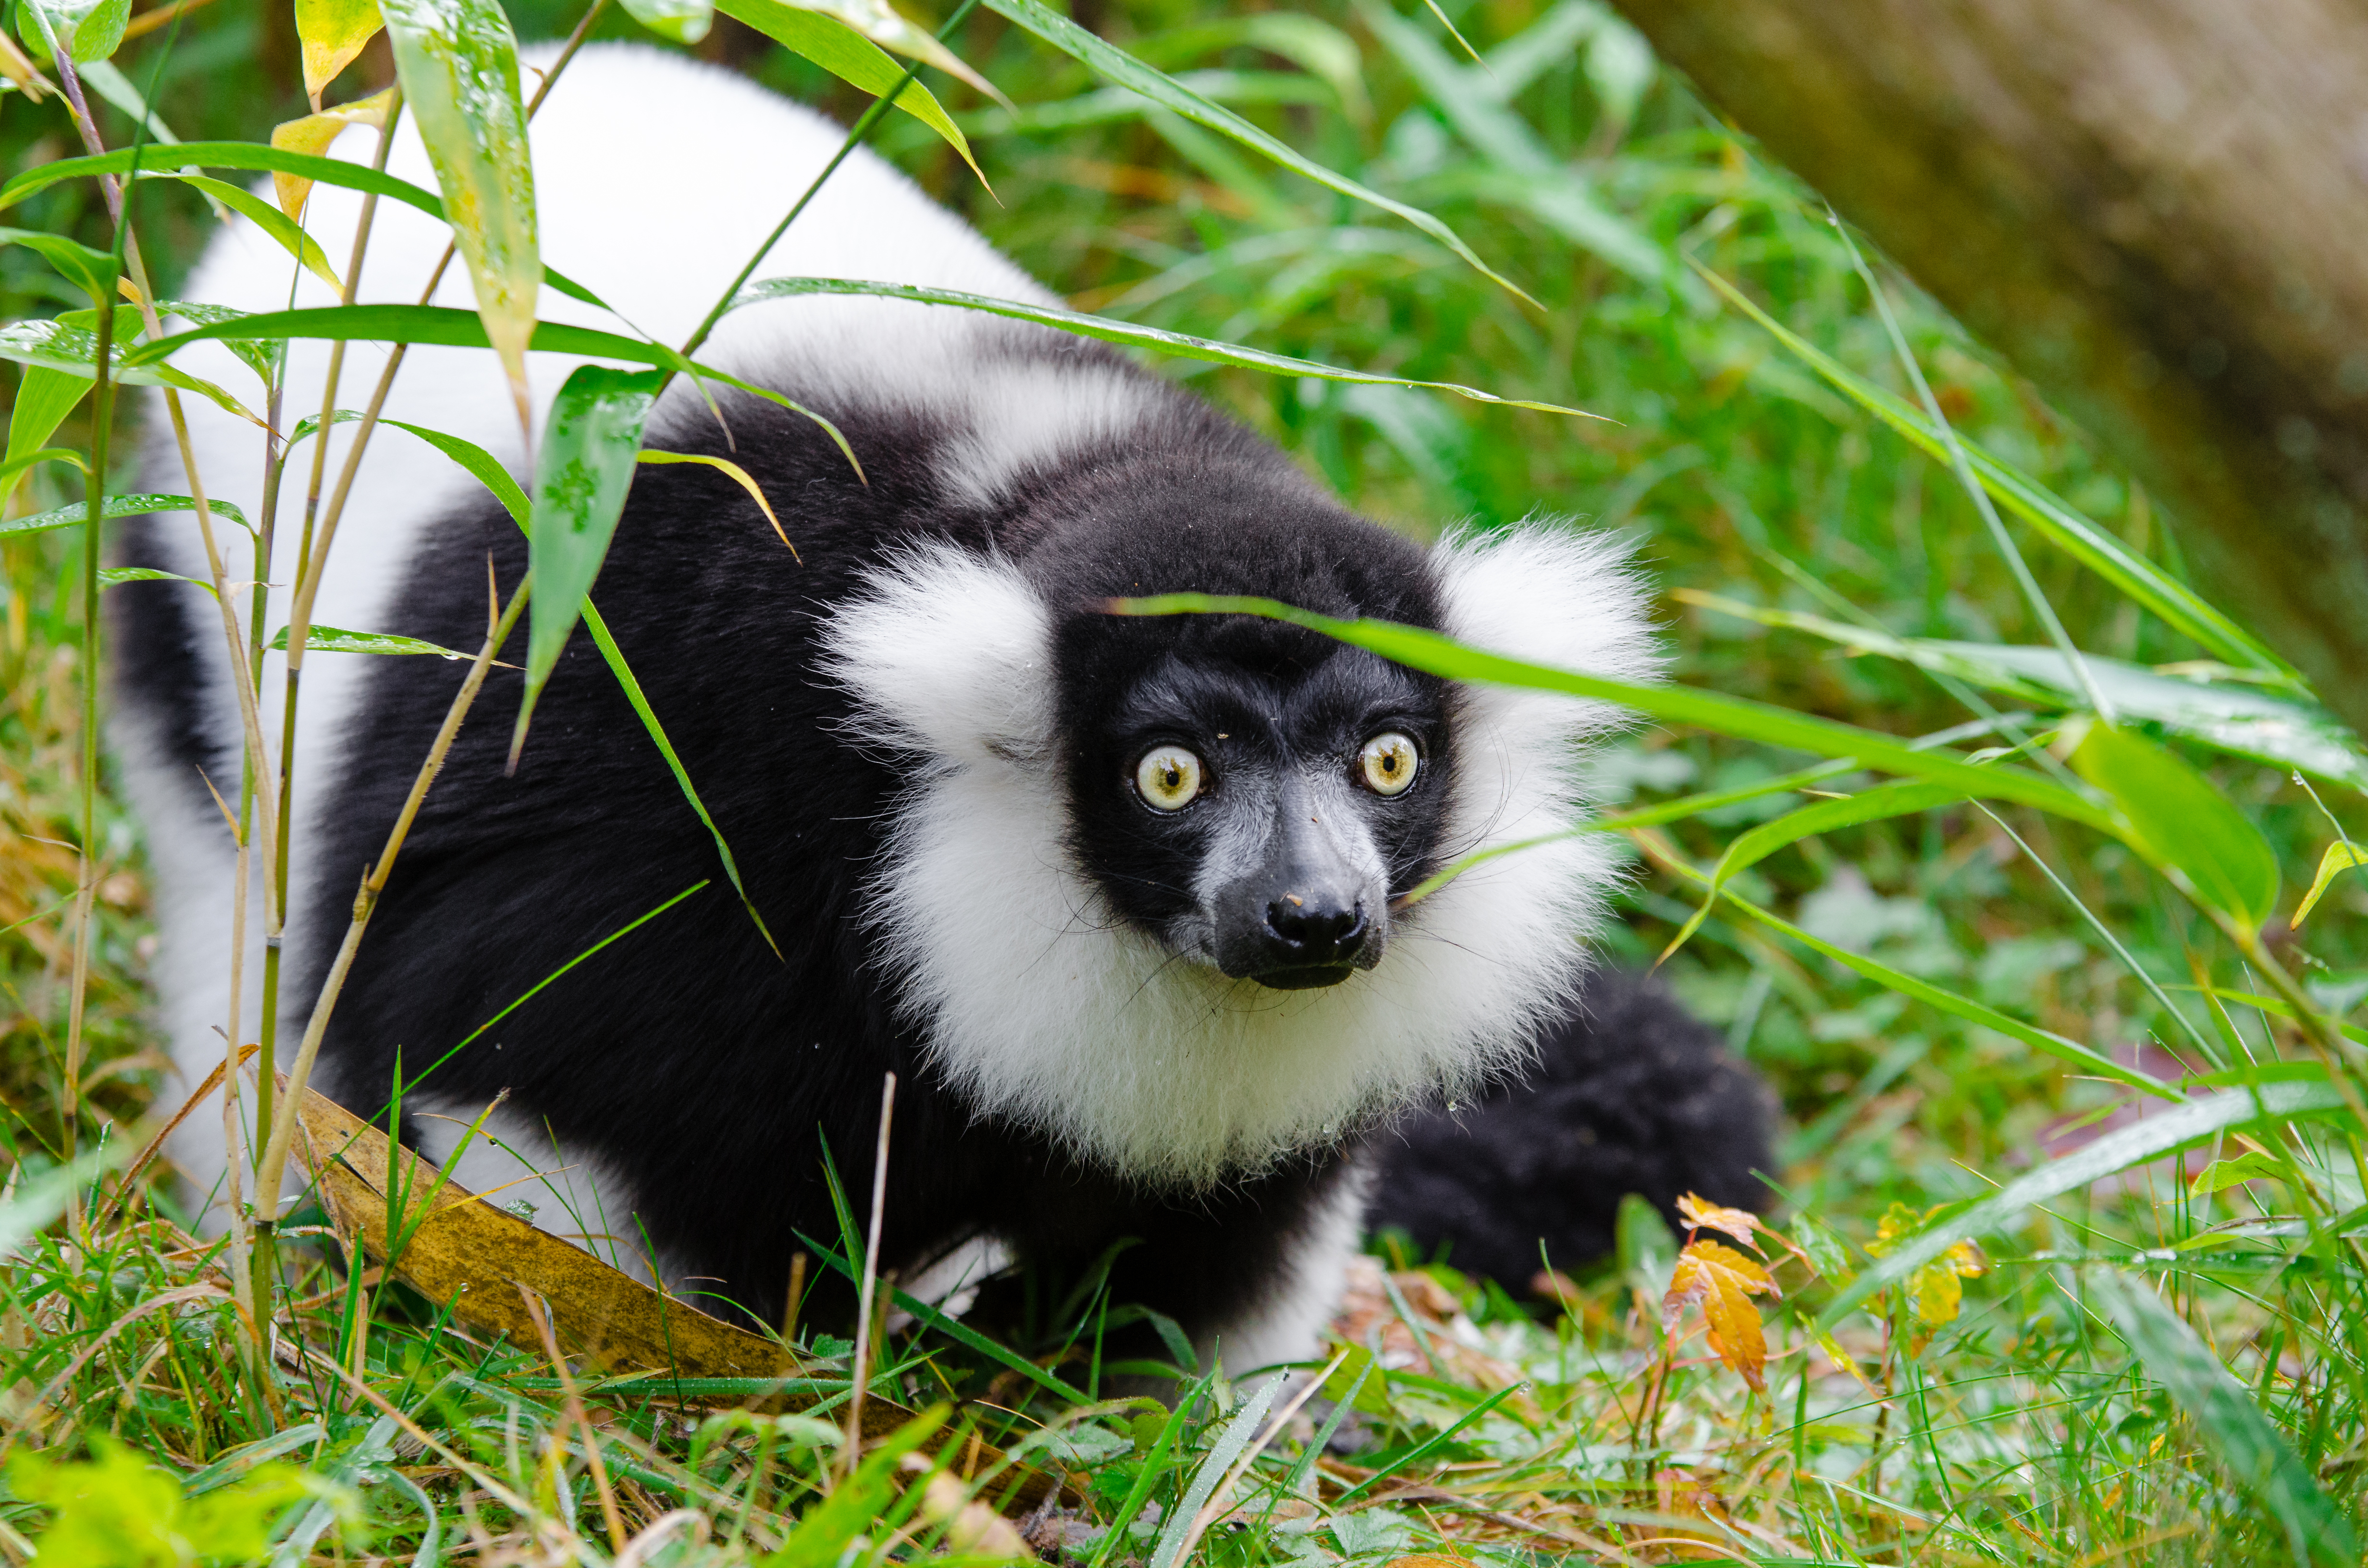
wildlife, zoo, mammal, fauna, primate, vertebrate, lemur, new world monkey